Hantises

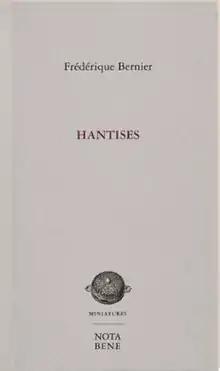
Carnet de Frida Burns

Hantises (English: "Hauntings") is a book written by Canadian writer Frédérique Bernier, published in 2020 by Nota bene. It won the 2020 Governor General's Literary Award for French-language nonfiction.